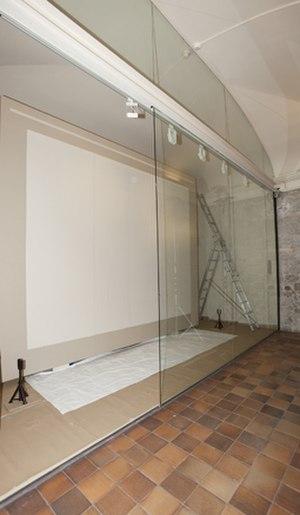
Tapis de la Création, XI – XIIème siècle, tapisserie, 365 × 470 cm, Cathédrale de Gérone, Gérone. Italiano: Arazzo della Creazione, XI – XII secolo, arazzo, 365 × 470 cm, Cattedrale di Girona, Girona.